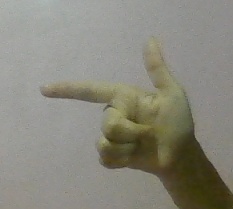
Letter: yaa